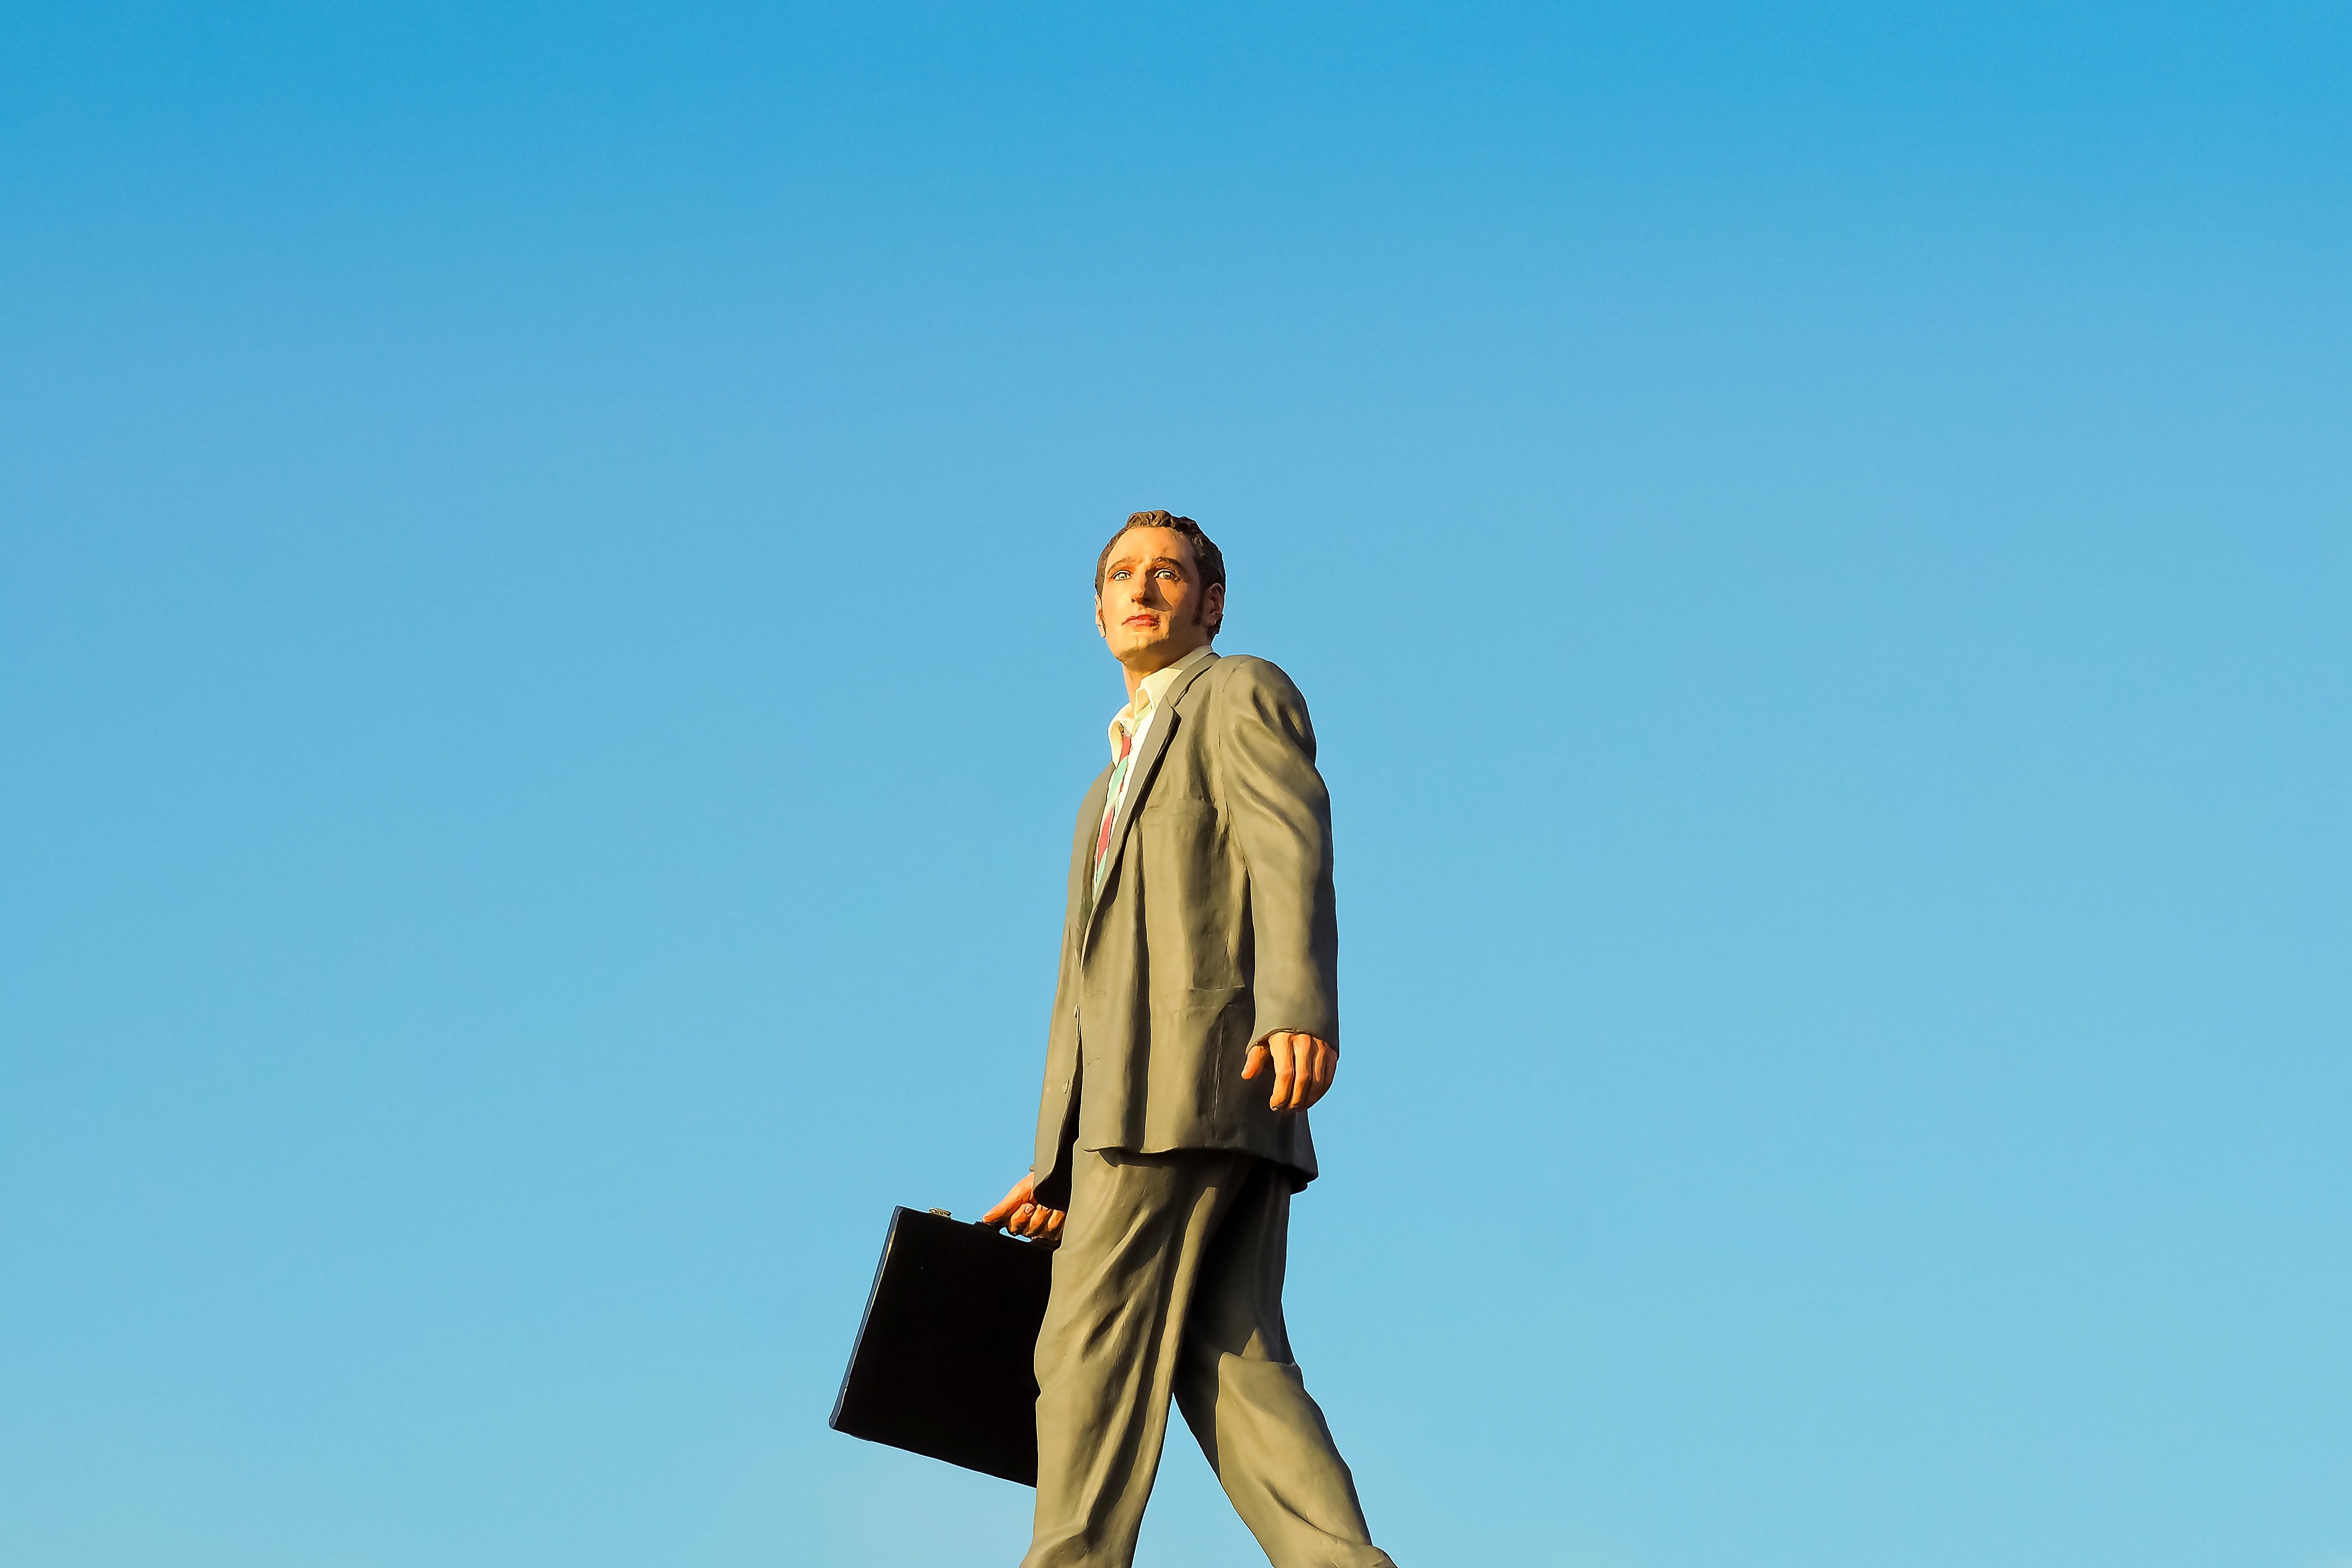
man, sky, city, urban, monument, cityscape, standing, statue, outerwear, sculpture, art, figure, artists, advertising pillar, dusseldorf, art installation